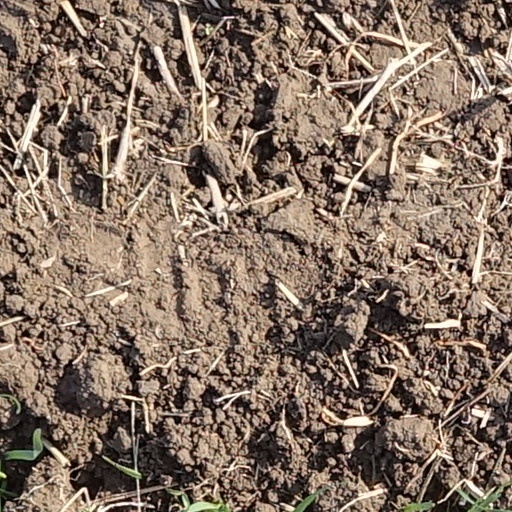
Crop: wheat